Will Scarlet

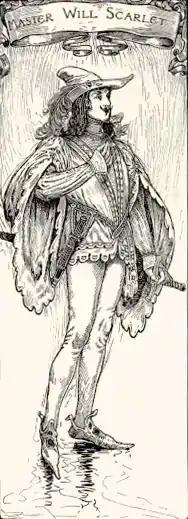
1912 depiction of Will Scarlet by Louis Rhead

Will Scarlet (also Scarlett, Scarlock, Scadlock, Scatheloke, Scathelocke and Shacklock) is a prominent member of Robin Hood's Merry Men. He is present in the earliest ballads along with Little John and Much the Miller's Son.